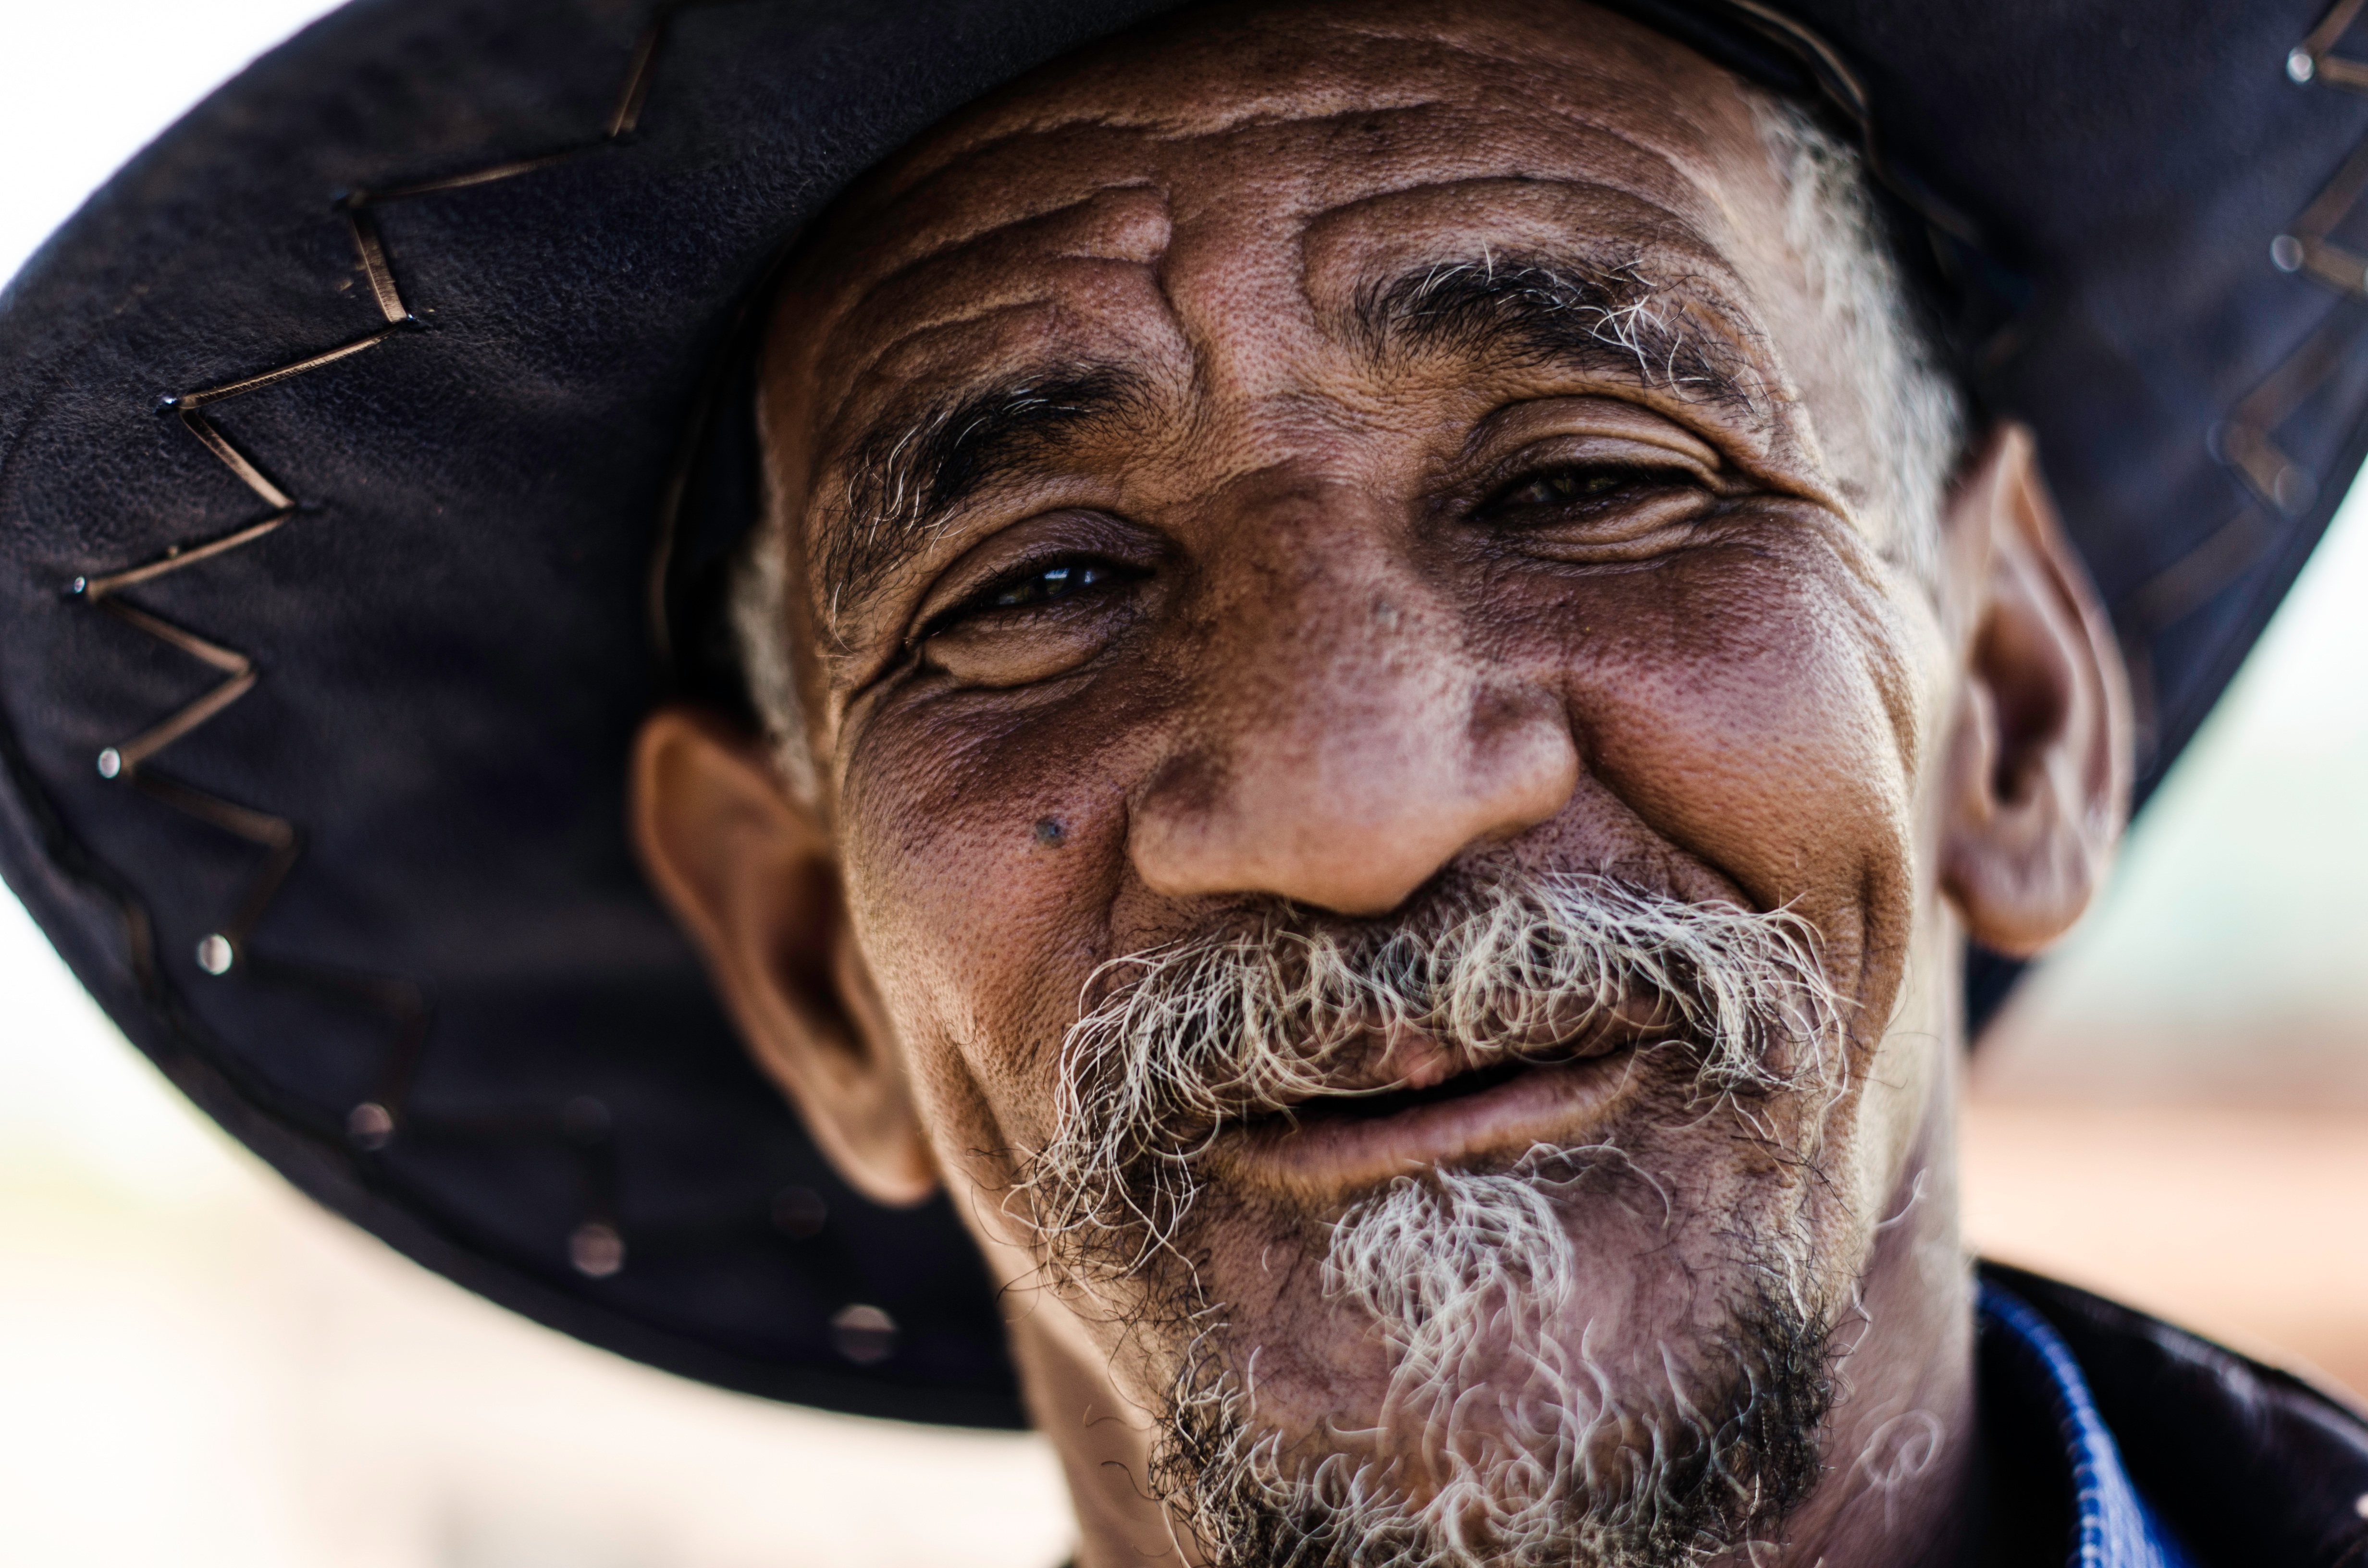
Gender: men